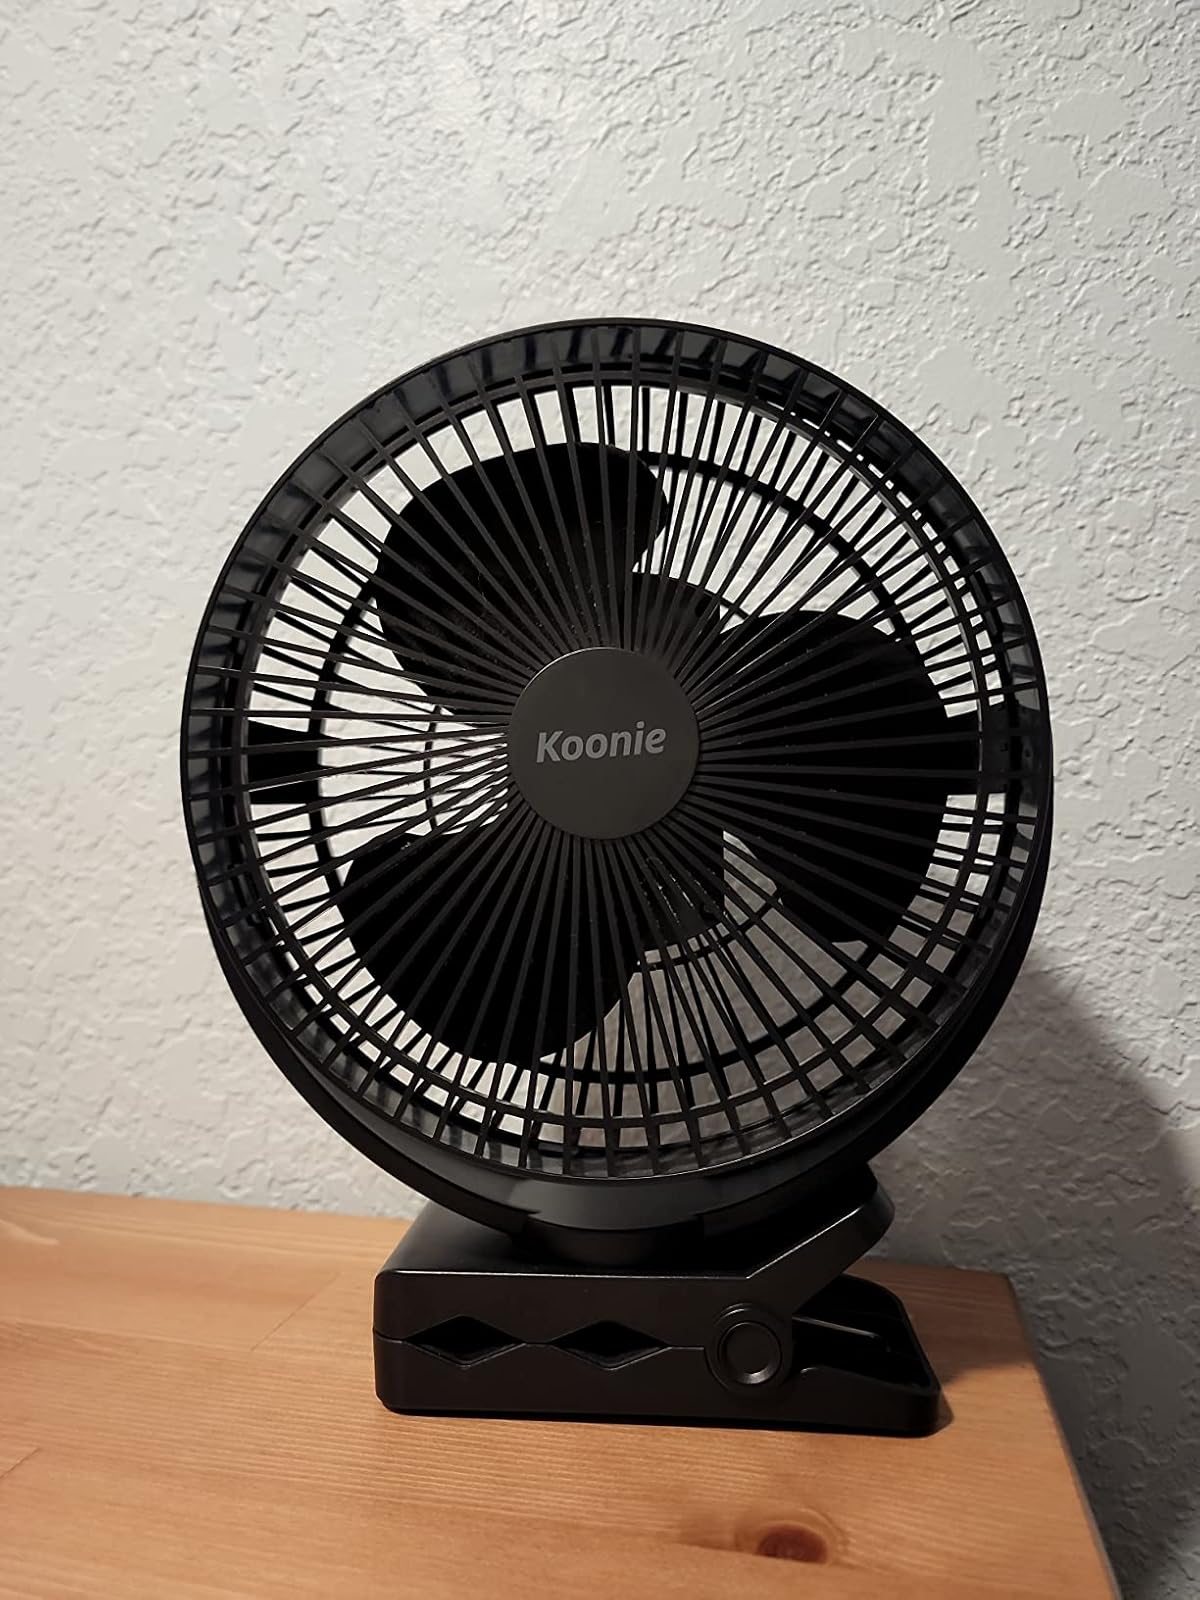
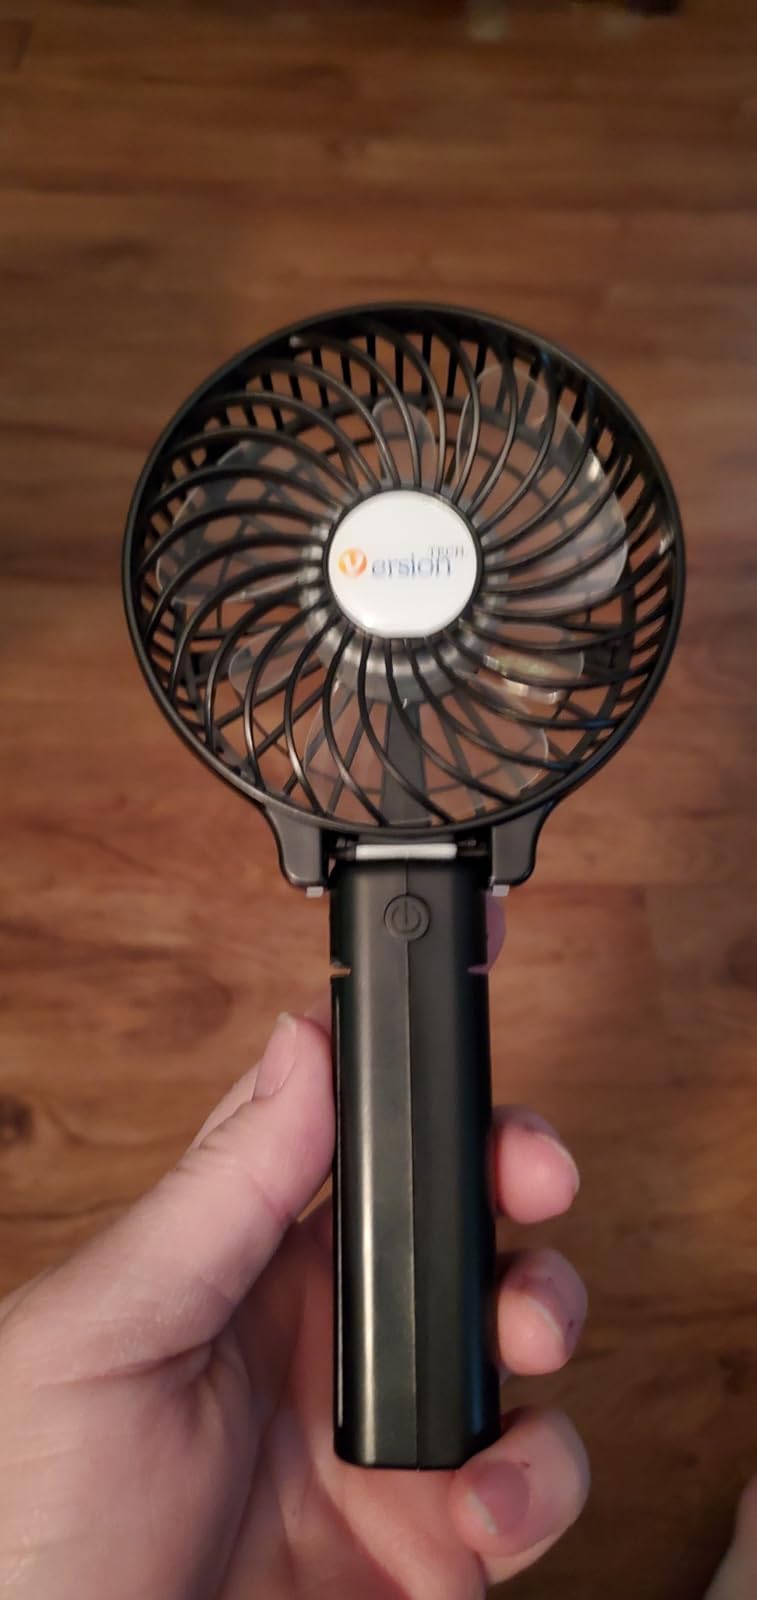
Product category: fan
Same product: no